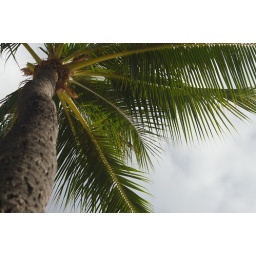
Palm tree trunk on a crowded beach (not that that maters) in Waikiki.